2013 Pittsburgh Panthers football team

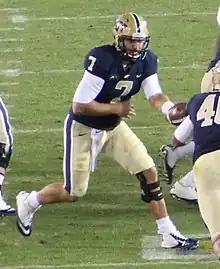
Pitt starting quarterback Tom Savage handing off during the Georgia Tech game

The 2013 Pittsburgh Panthers football team represented the University of Pittsburgh in the 2013 NCAA Division I FBS football season. The Panthers were led by head coach Paul Chryst and played their home games at Heinz Field. They were a member of the Coastal Division of the Atlantic Coast Conference. This was Pitt's first season as a member of the ACC after being a member of the Big East since 1991. They finished the season 7–6, 3–5 in ACC play to finish in sixth place in the Coastal Division. Pitt was invited to the Little Caesars Pizza Bowl, beating Bowling Green on a field goal by Chris Blewitt in the final two minutes. Running back, James Conner, rushed for 229 yards and broke a Pittsburgh bowl record previously held by Tony Dorsett.